Tong Bei

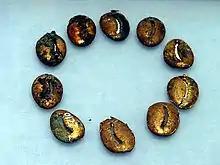
Bronze wampums covered with "gold lead".

Tong Bei literally translated as "bronze cowry" or "bronze shell", is an ancient coin found in China.